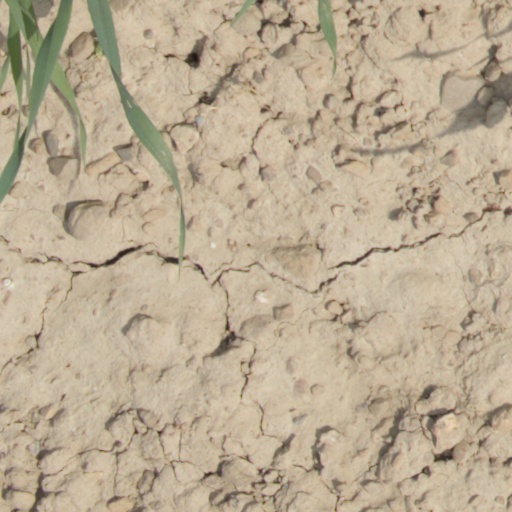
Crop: wheat